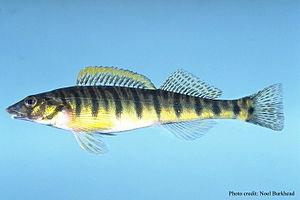
Le genre Percina regroupe plusieurs espèces de poissons de la famille des Percidae et se rencontrant principalement en Amérique du Nord.